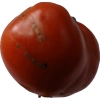
Label: tomato